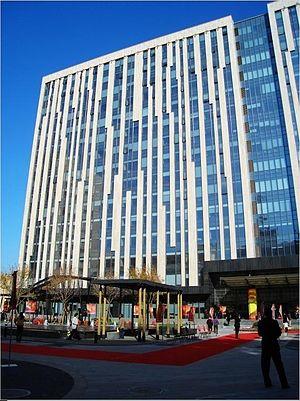
Le Conservatoire central de musique, fondé à Pékin en 1950, est la plus prestigieuse école de musique classique de Chine.